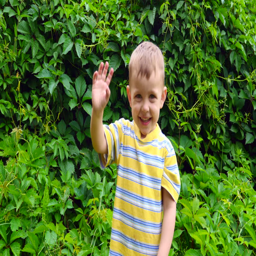
little boy waving his hand to the camera .